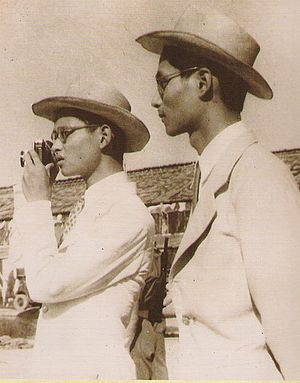
Bhumibol Adulyadej / Liv / En konges mystiske død
Kong Bhumibol Adulyadej, Rama IX af Thailand var den niende konge fra Thailands Chakri-dynasti. Han var søn af Mahidol Adulyadej, prins af Songkla og Srinagarindra, og han overtog tronen efter at hans bror kong Ananda Mahidols døde i 1946. Kong Bhumibol blev formelt kronet i 1950. Bhumibol Adulyadej regerede siden 9. juni 1946, og han var på tidspunktet for sin død, verdens længst siddende statsoverhoved og den længst regerende monark i Thailands historie med en regeringstid på 70 år og 126 dage.